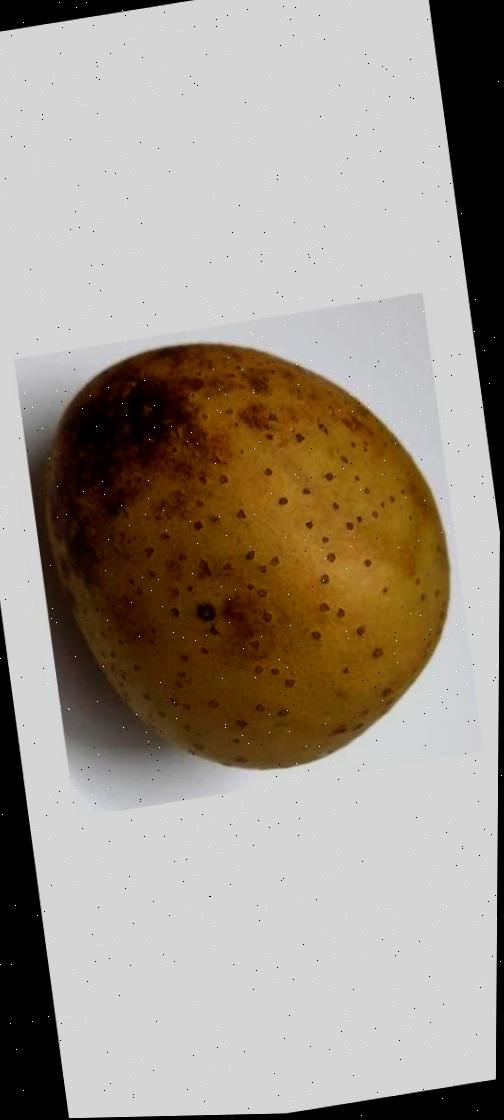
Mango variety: Gourmoti